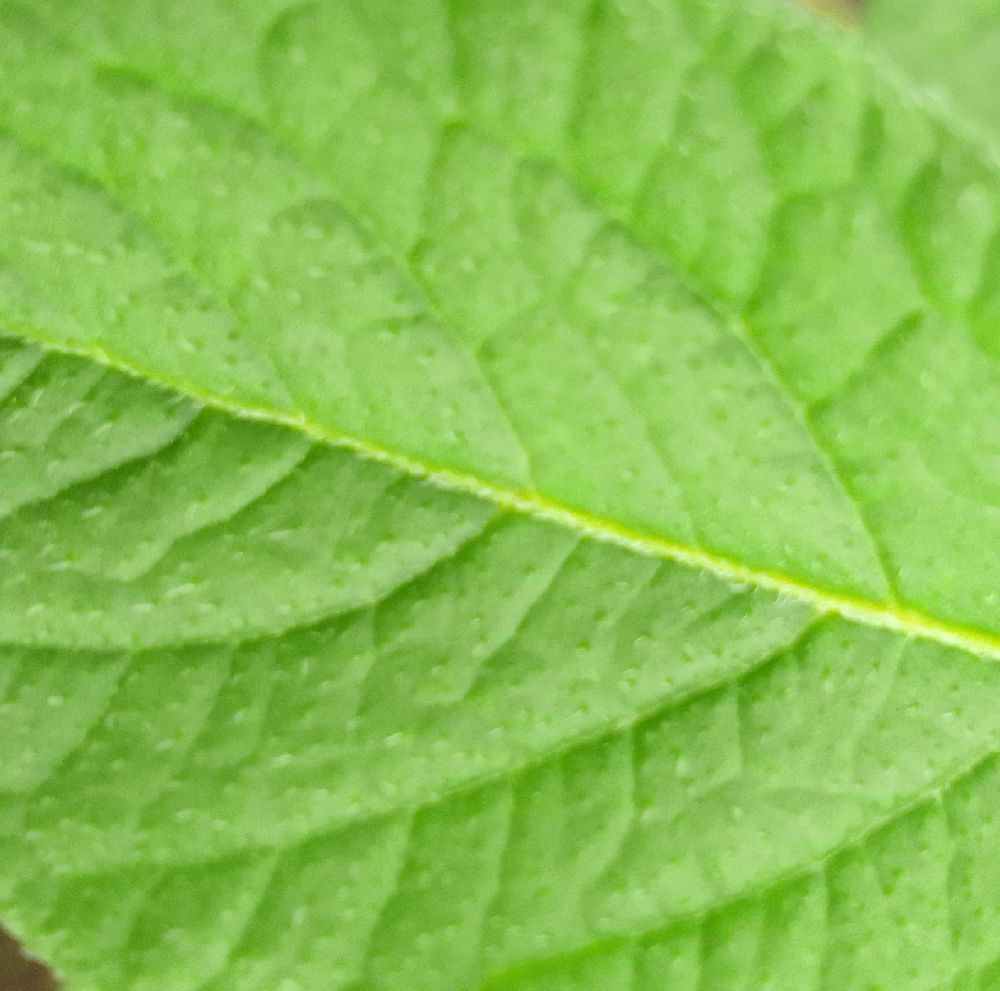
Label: Healthy